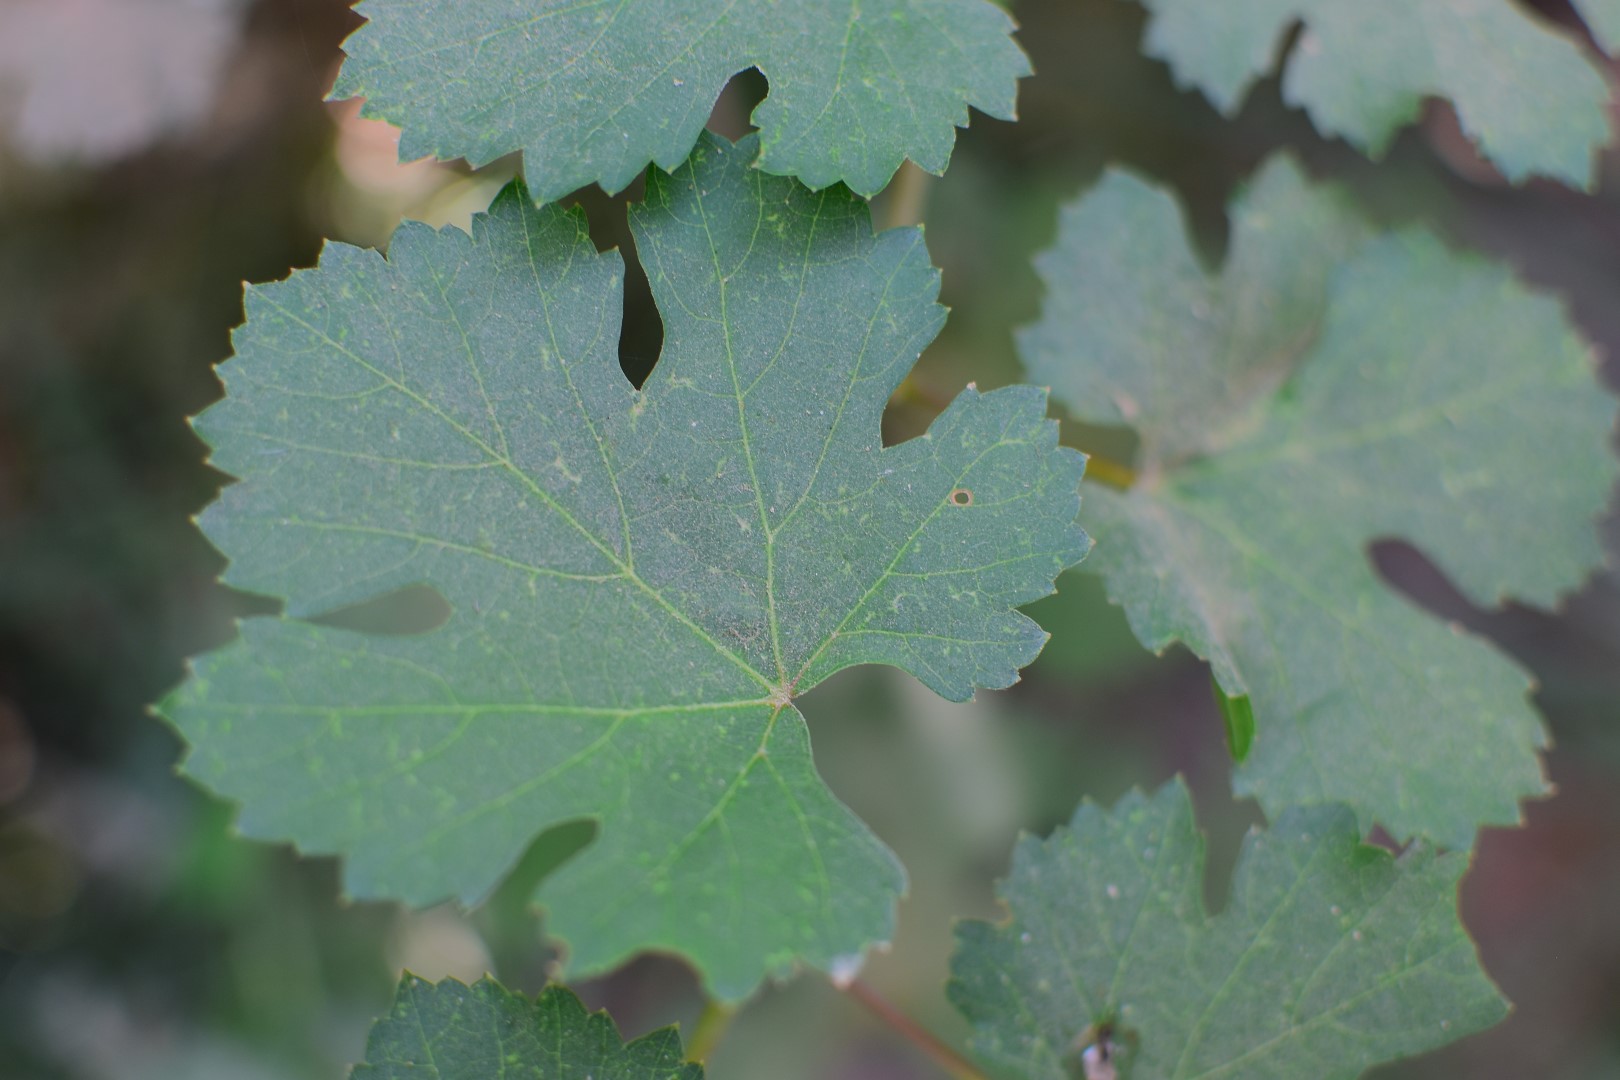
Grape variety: Frinsi